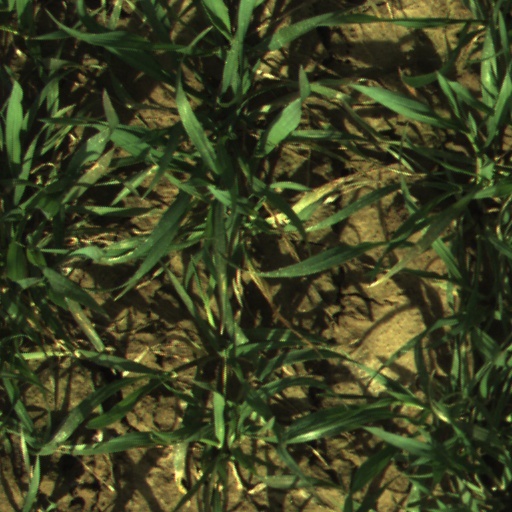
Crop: wheat